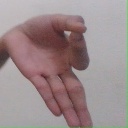
अक्षर: ज्ञ